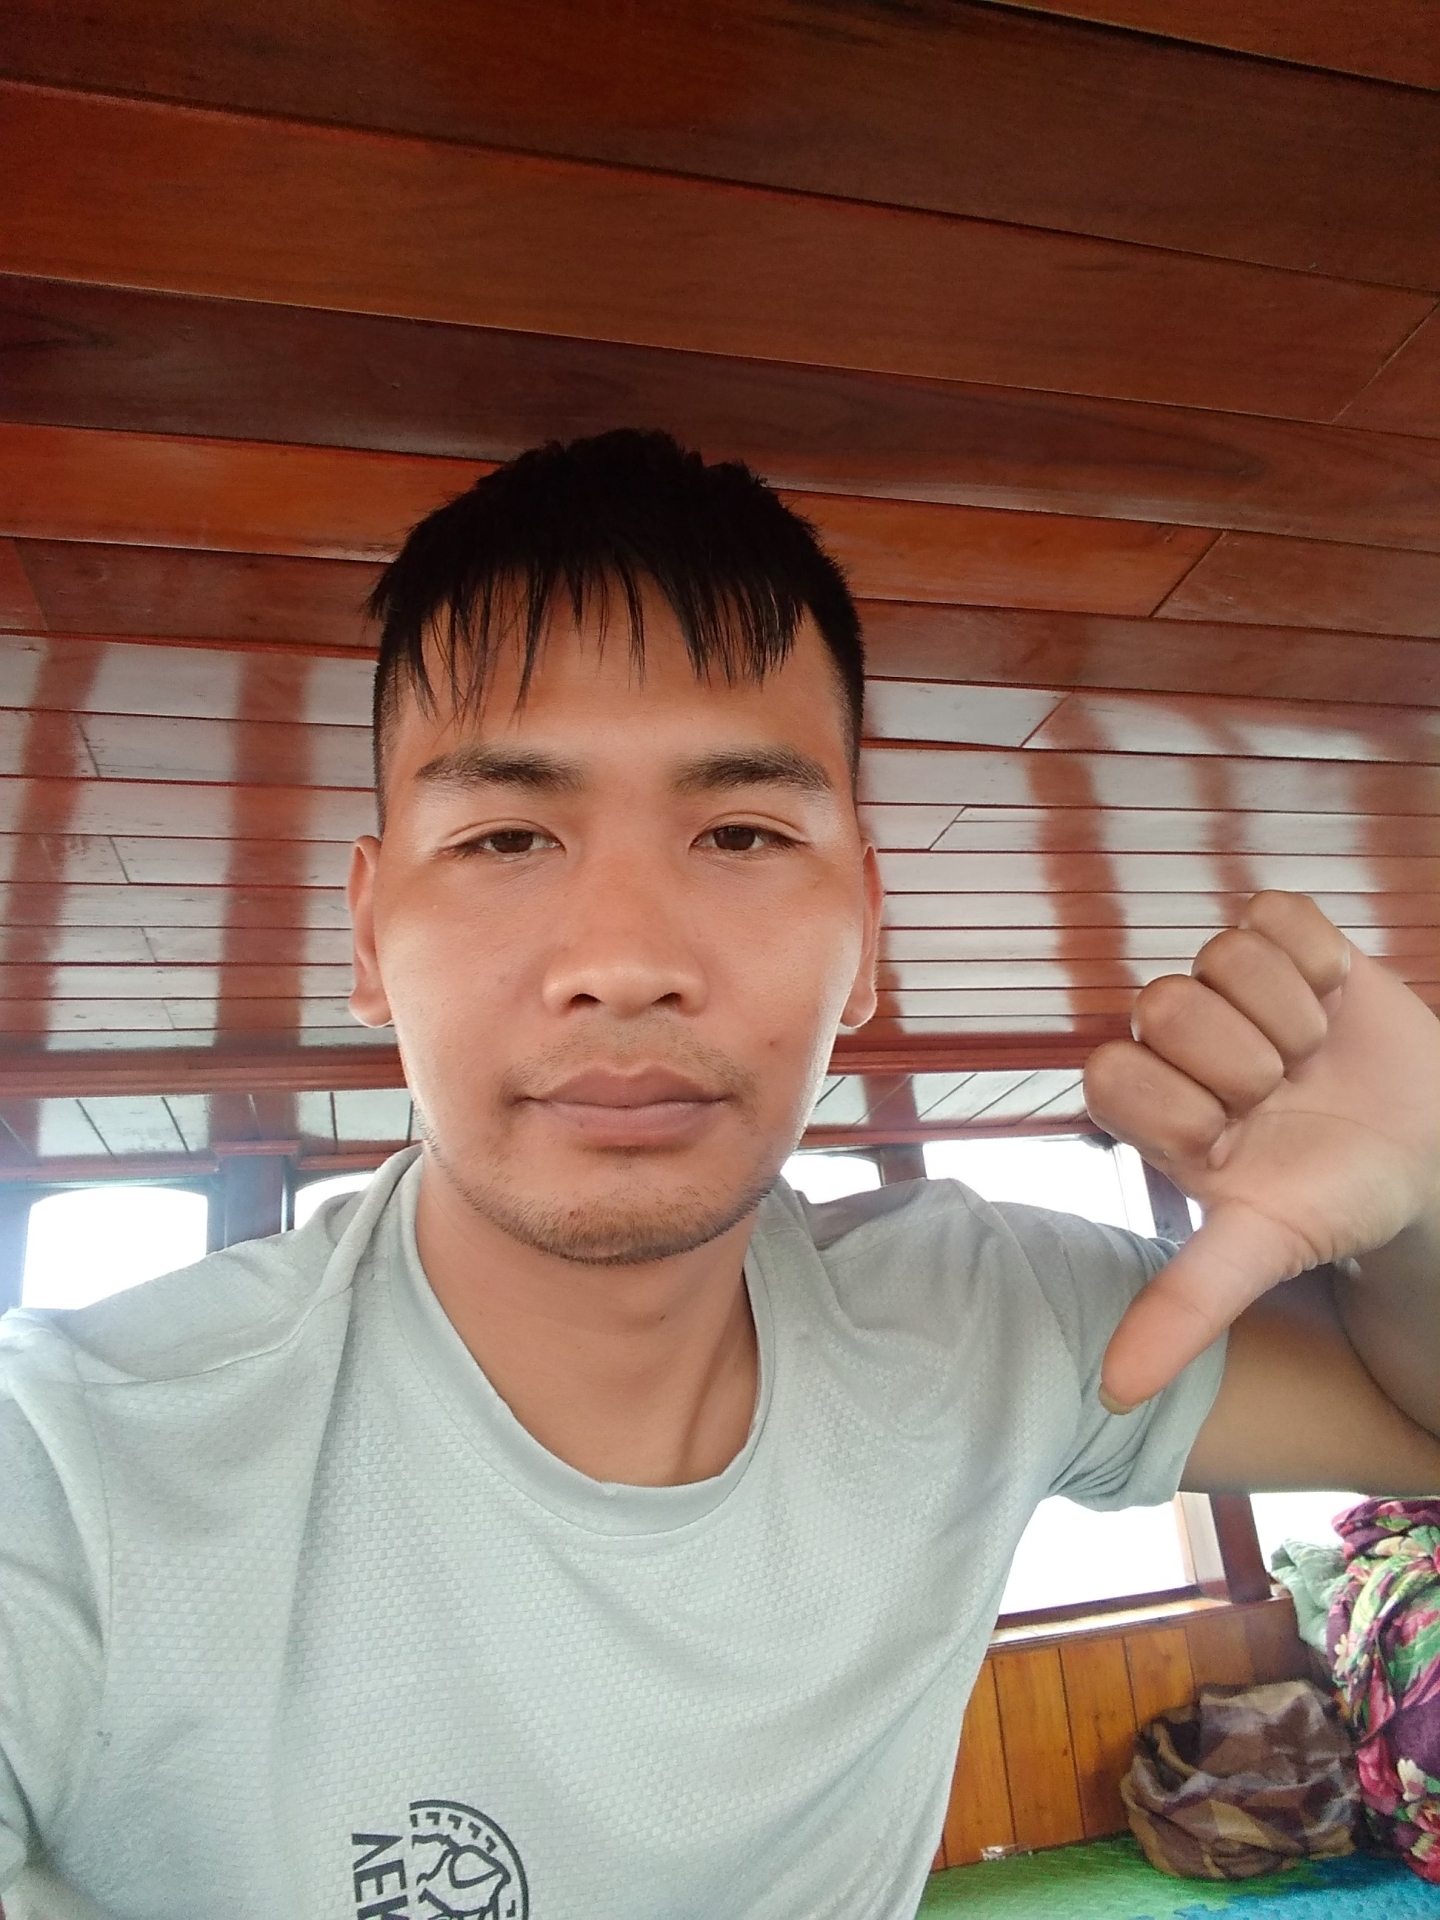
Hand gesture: dislike